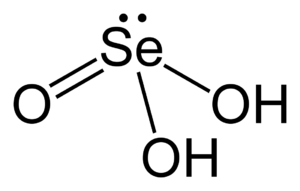
L'acide sélénieux est un composé chimique de formule H₂SeO₃. C'est le principal oxoacide de sélénium, l'autre étant l'acide sélénique H₂SeO₄. C'est un analogue de l'acide sulfureux H₂SO₃, mais il est plus facile à isoler. On l'obtient facilement par addition de dioxyde de sélénium SeO₂ et d'eau H₂O. À l'état solide cristallisé, ses molécules sont pyramidales, unies par des liaisons hydrogène. En solution aqueuse, c'est un diacide diprotique.